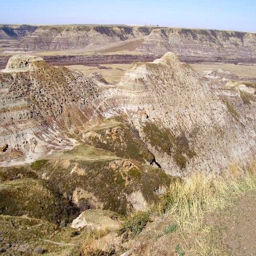
tourist attraction near the south access to the badlands .